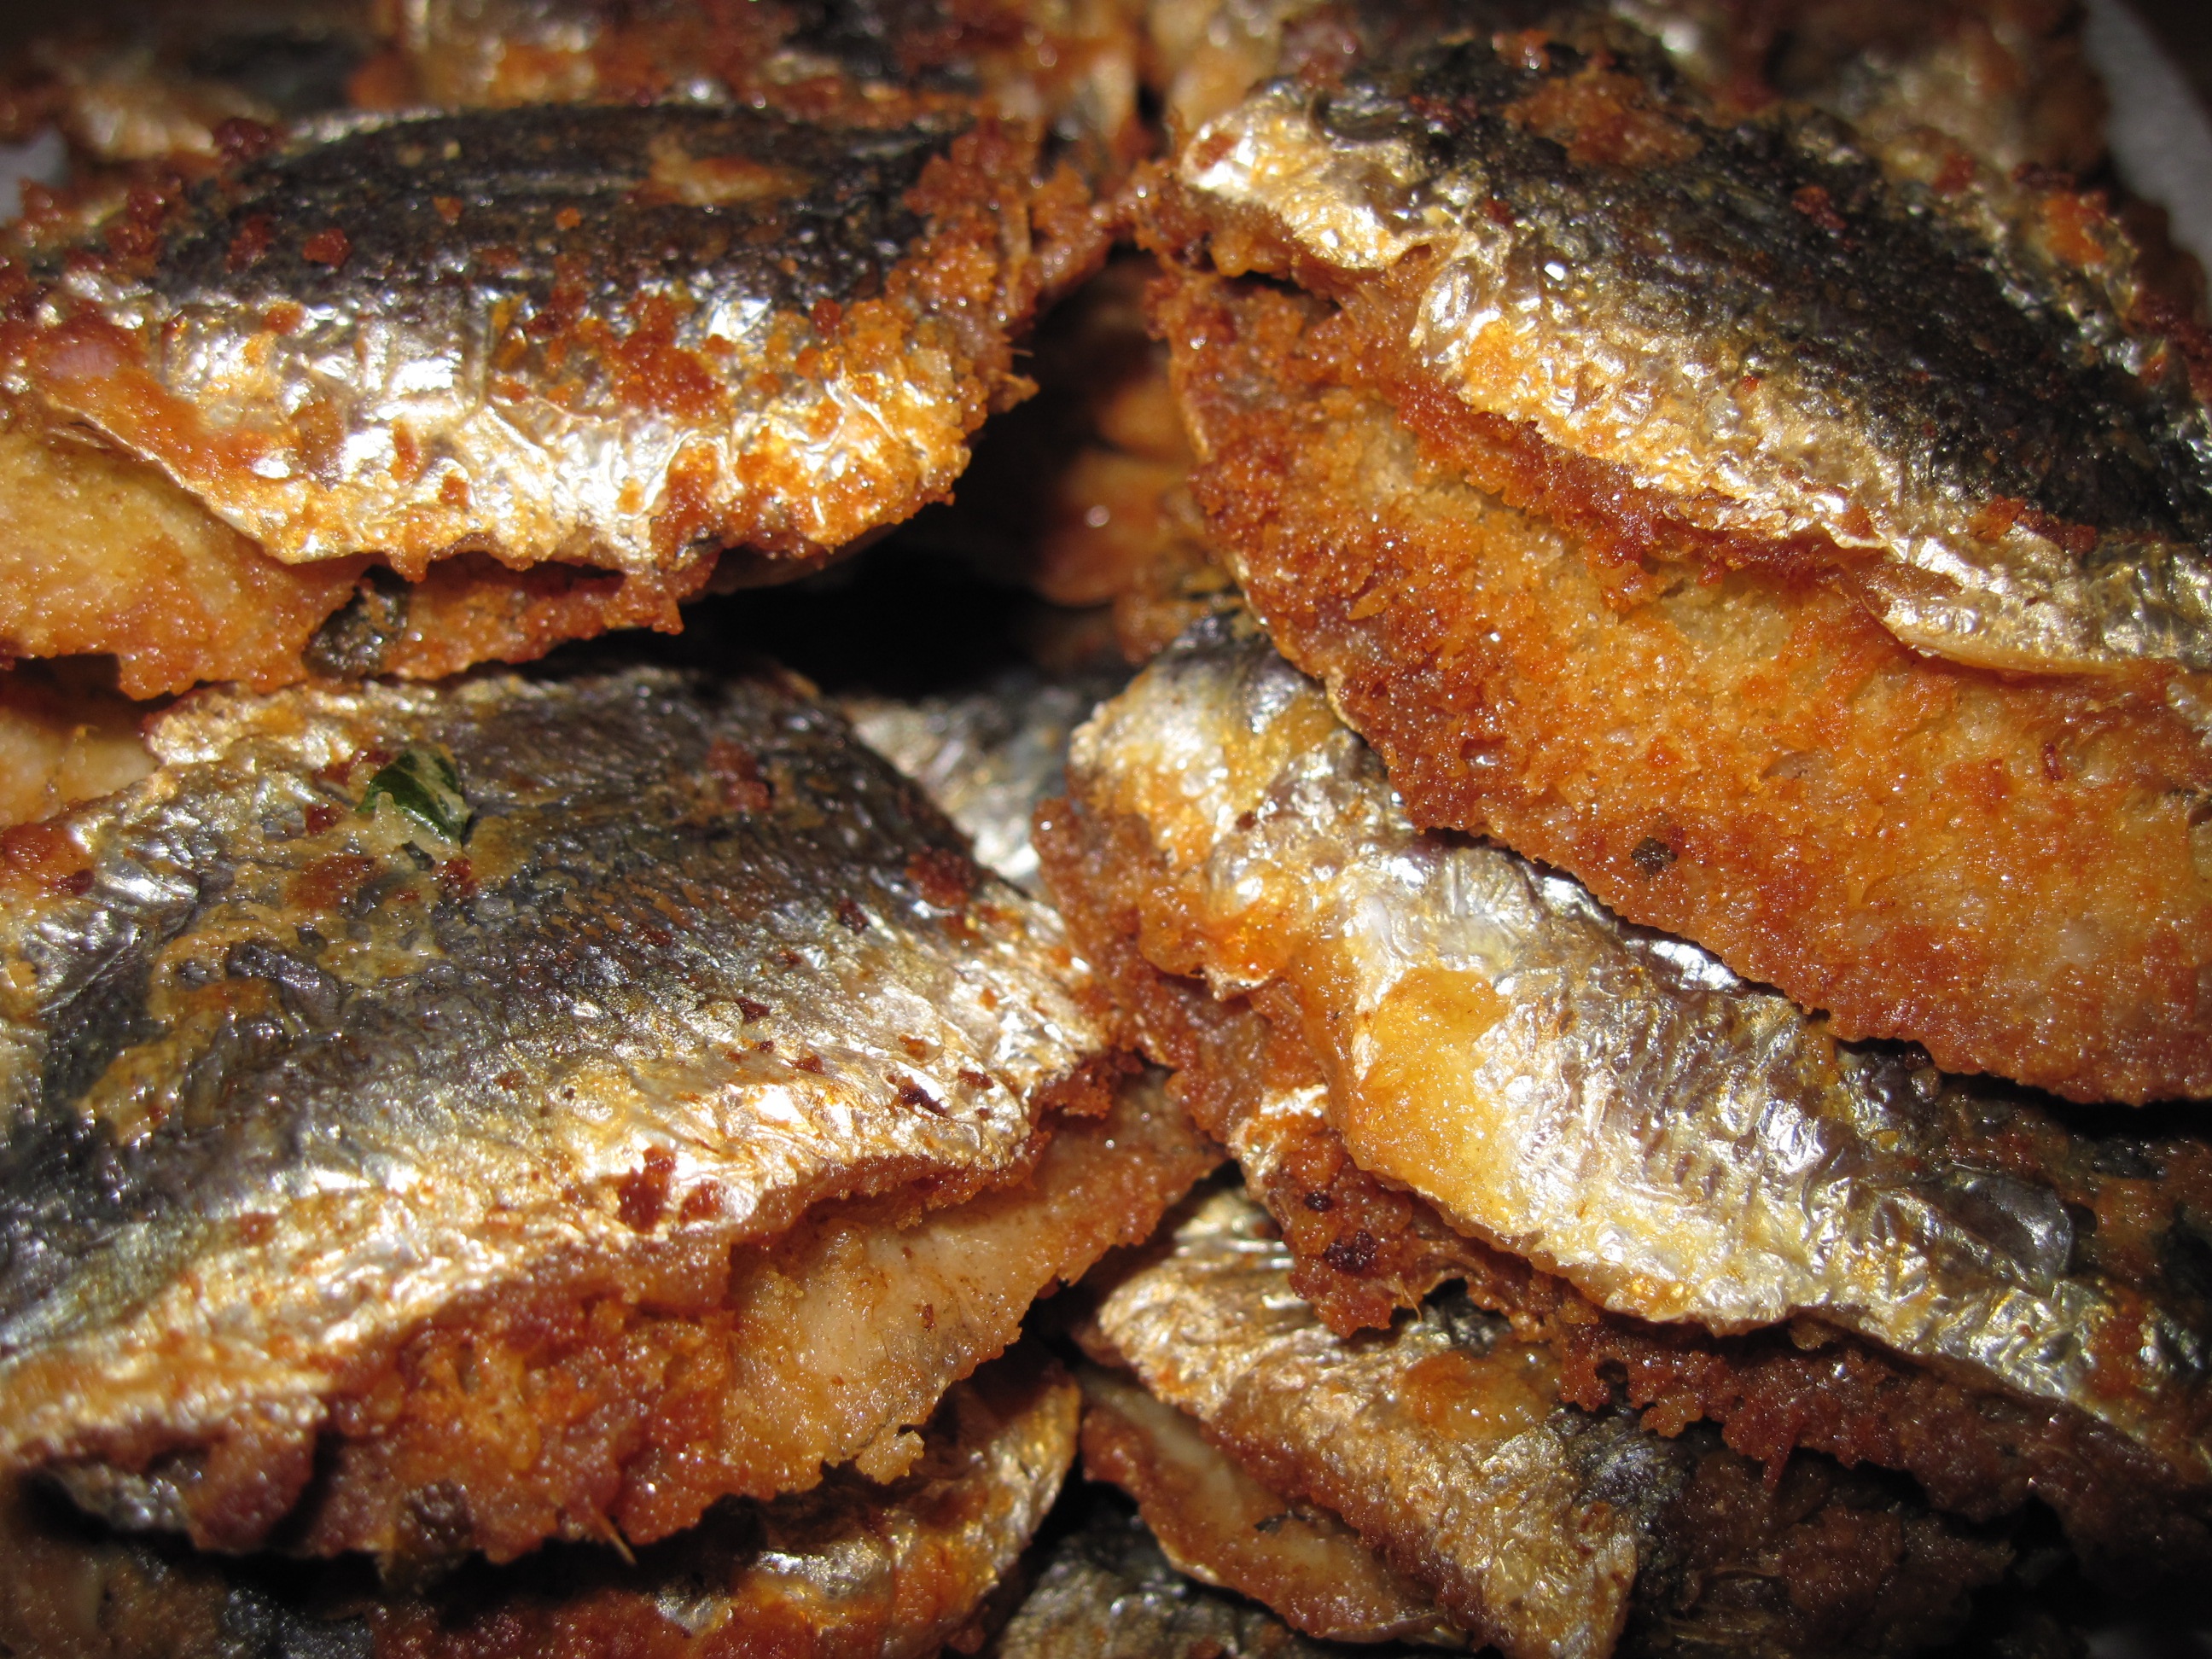
dish, food, cooking, seafood, kitchen, fish, meat, cuisine, delicious, steak, pork chop, cook, sardine, roasting, sardines, herring, grilling, mediterranean cuisine, fried fish, fried sardines, beccafico, tilapia, animal source foods, forage fish, meat chop